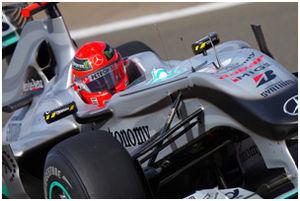
Le Grand Prix automobile de Grande-Bretagne 2010, disputé sur le Circuit de Silverstone le 11 juillet 2010, est la soixante-et-unième édition du Grand Prix, la 830ᵉ épreuve du championnat du monde de Formule 1 courue depuis 1950 et la dixième manche du championnat 2010.